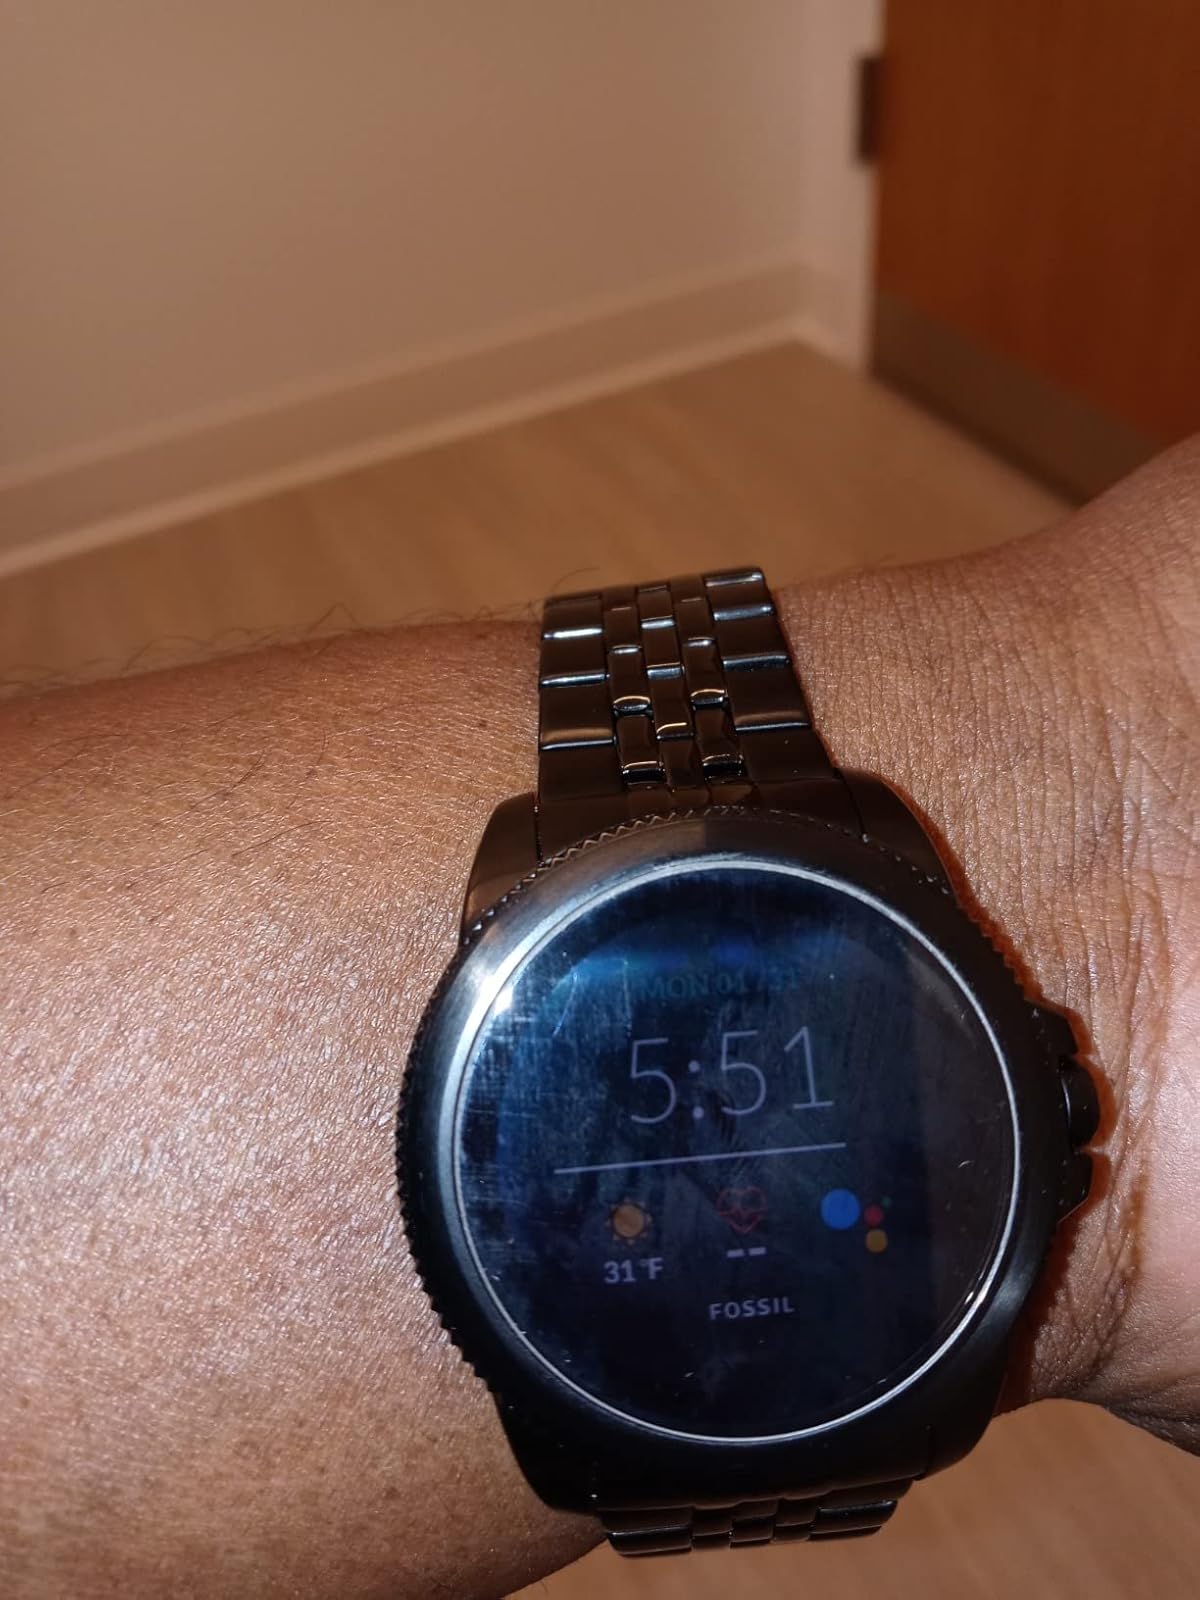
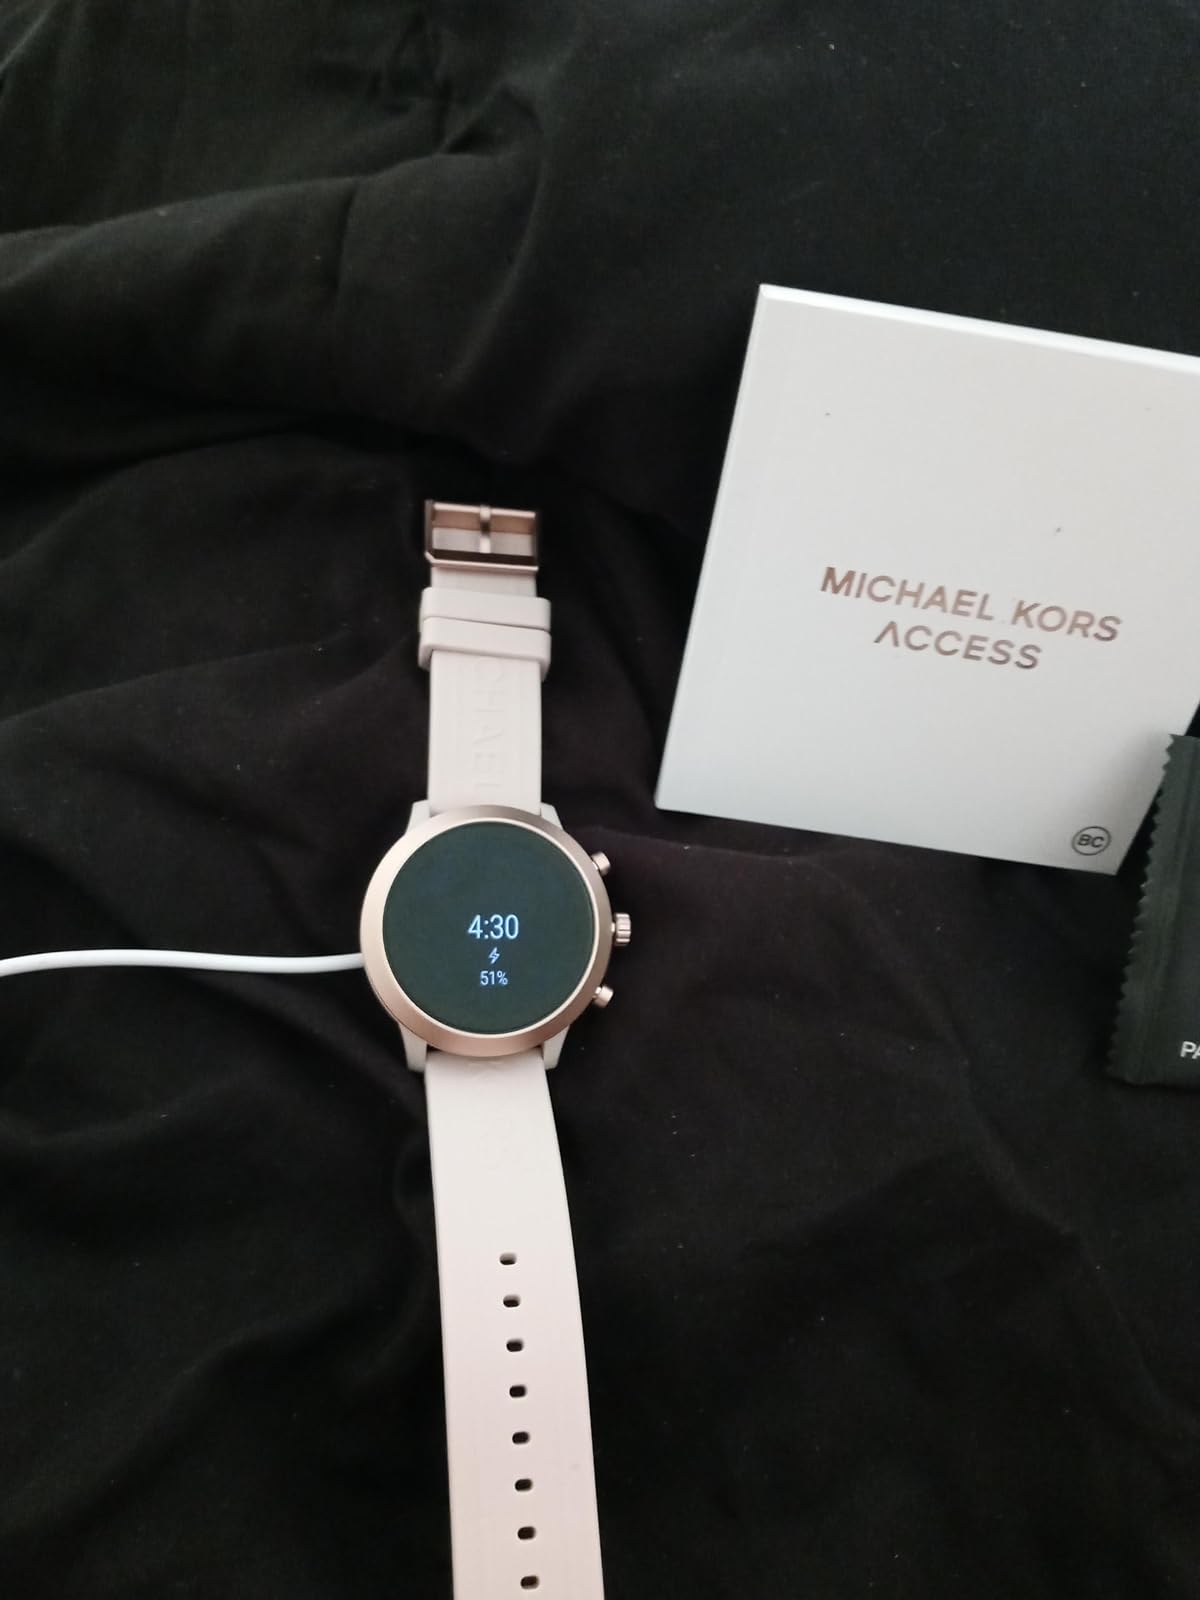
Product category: smartwatch
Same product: no